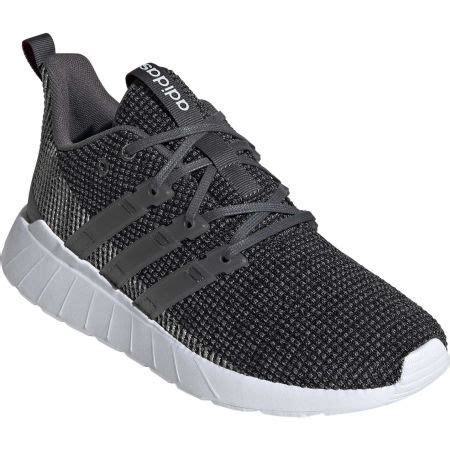
Brand: Adidas
Model: Questar Flow